Wolfhart Westendorf

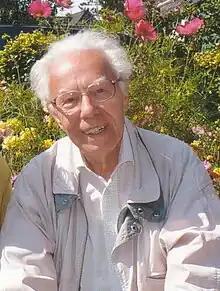
Wolfhart Westendorf

Wolfhart Westendorf (18 September 1924 – 23 February 2018) was a German Egyptologist. He was a student of Hermann Grapow, and with him, was a co-author of the "Grundriss der Medizin der alten Ägypter" ("Plan of Medicine of the Ancient Egyptian"), the most extensive study of the subject of ancient Egyptian medicine done in any language. He has also published many other books on Egyptology and the ancient Egyptian language.